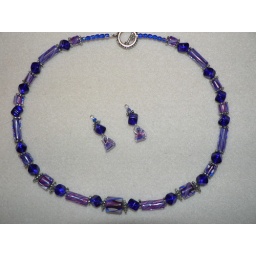
hand blown furnace glass with cobalt blue glass beads in silver